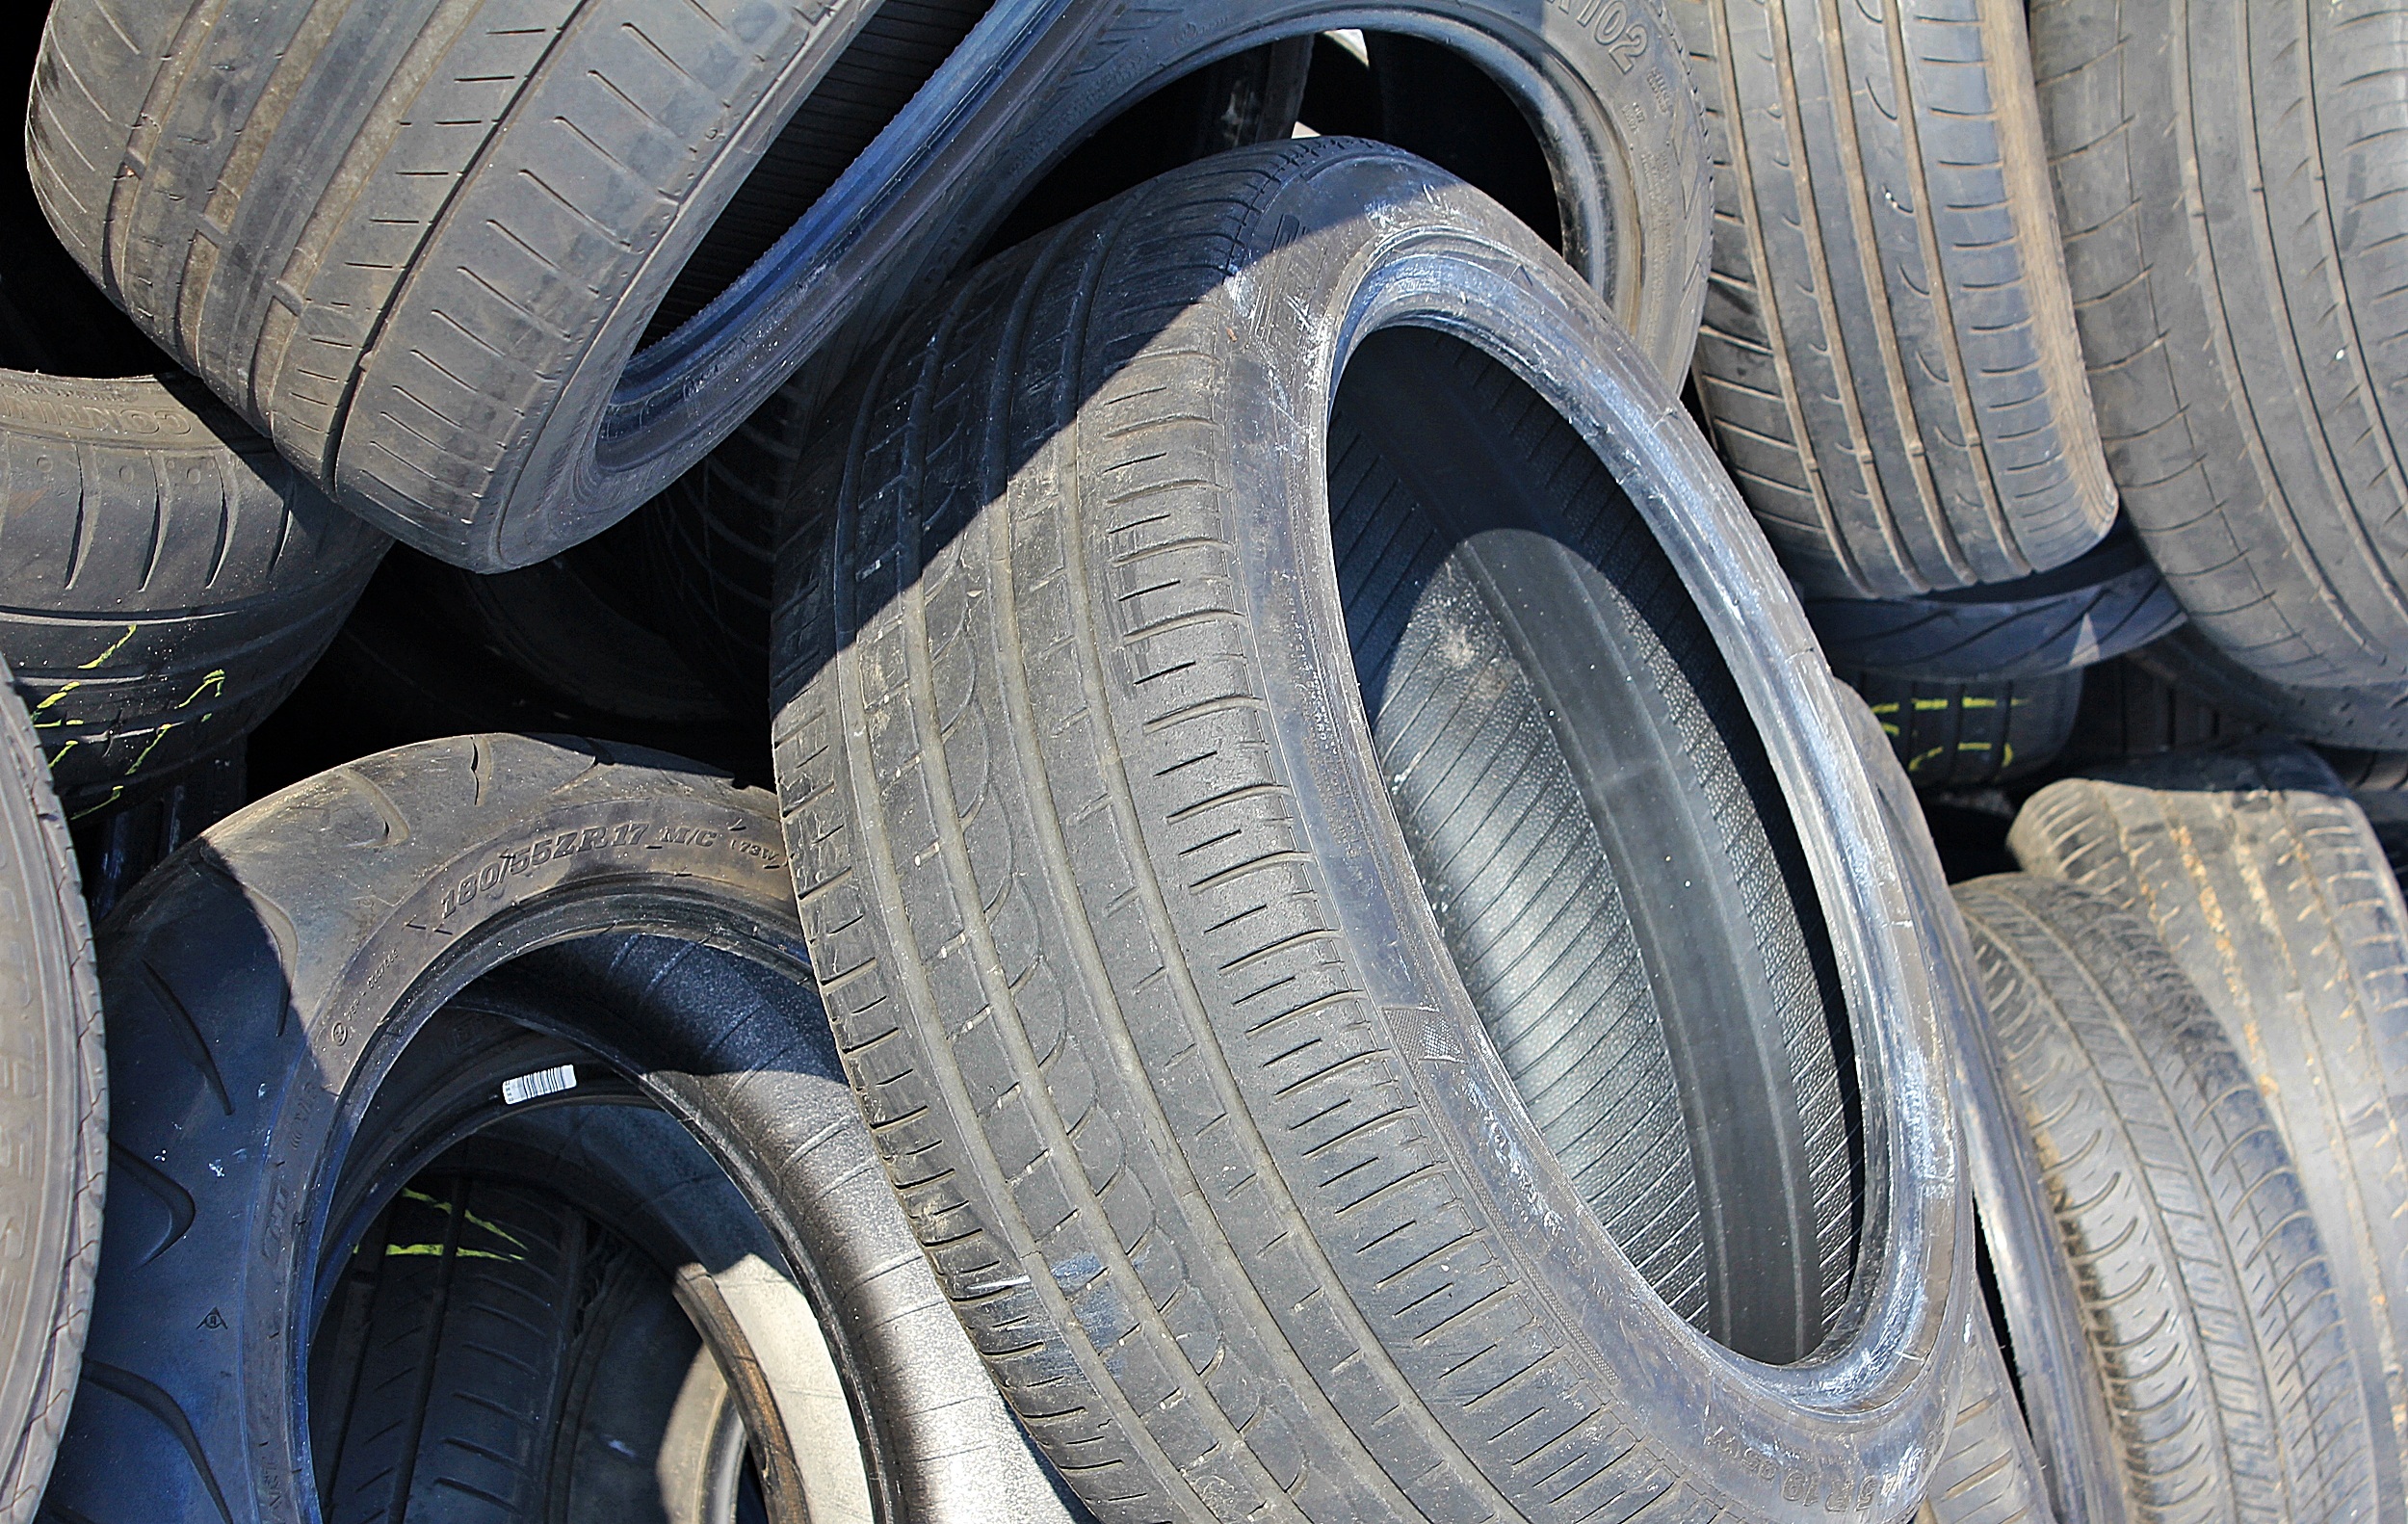
car, wheel, texture, old, profile, environment, pattern, vehicle, auto, blue, stack, tire, bumper, background, stacked, rim, waste, layer, pkw, rubber, used, disposal, auto tires, mature, tread, mature age, auto part, altreifen, dispose of, automotive exterior, automotive tire, mature disposal, tyre stack